T. J. Reid

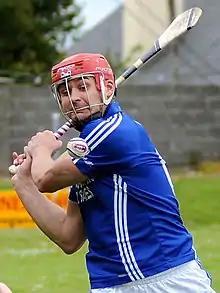
An off-the-ball clash with Iarla Tannian in the 2012 All-Ireland final replay resulted in a broken kneecap for Reid.

On 6 May 2012, Reid won a second National League medal after scoring 1-02 from play in Kilkenny's 3–21 to 0–16 defeat of Cork in the final. He was again at centre-forward but held scoreless on 8 July 2012 when Kilkenny suffered a 2–21 to 2–11 defeat by Galway in the Leinster final. On 9 September 2012, Reid scored two points from centre-forward when Kilkenny drew 2–13 to 0–19 with Galway in the All-Ireland final. He was switched to right corner-forward for the replay on 30 September 2012 and claimed a fifth All-Ireland medal following Kilkenny's 3–22 to 3–11 victory. The game was not without incident as Reid and Iarla Tannian had an off-the-ball clash resulting in a broken kneecap. He ended the season by being named on the All-Star team.